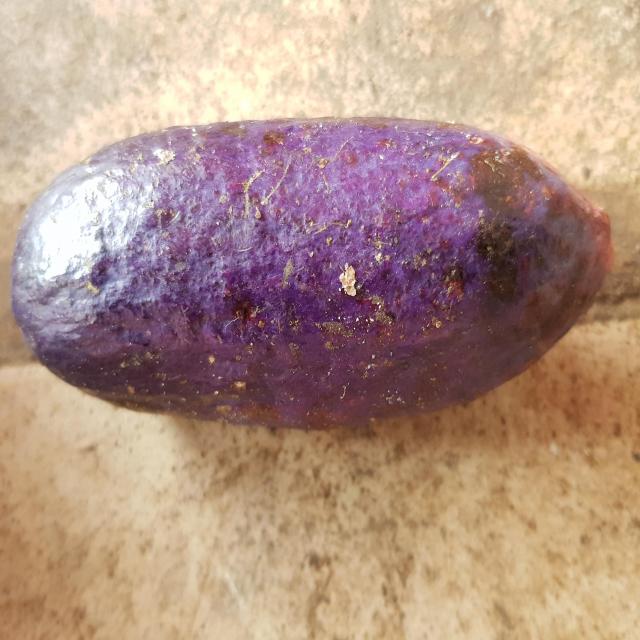
Plum grade: spotted